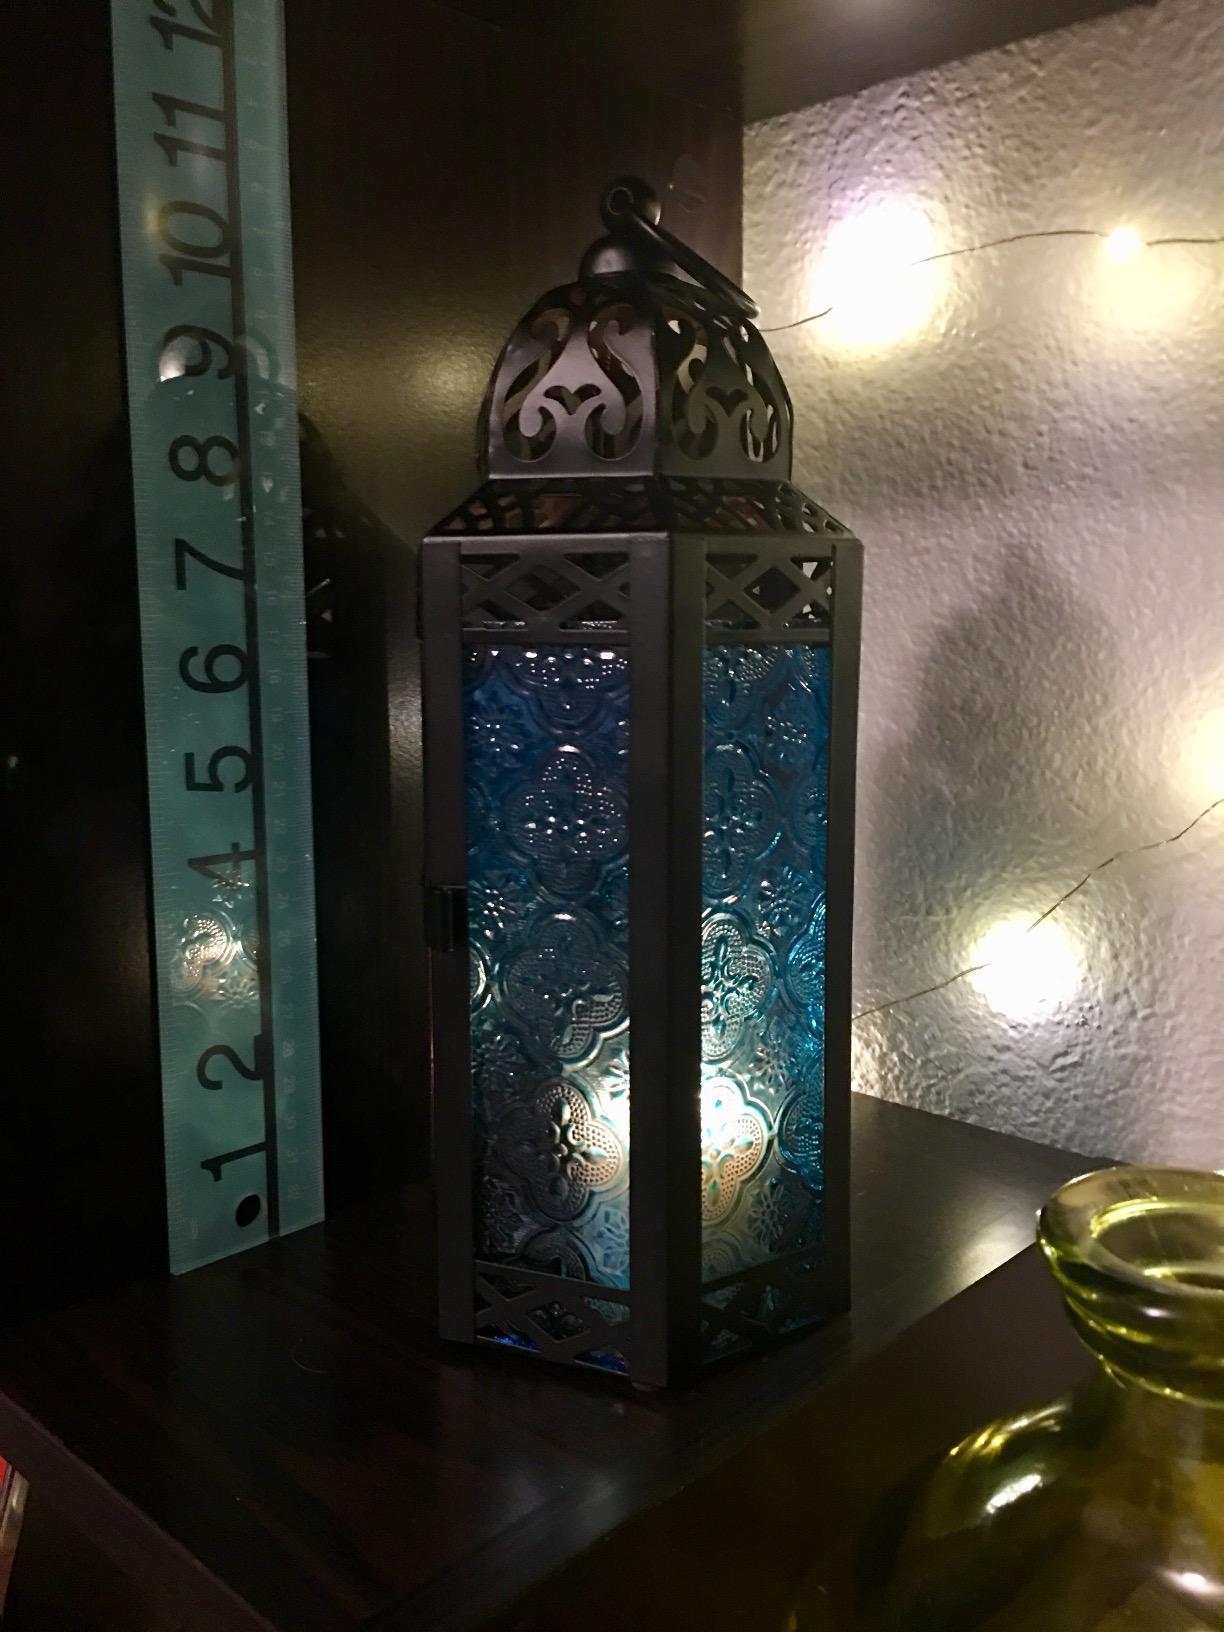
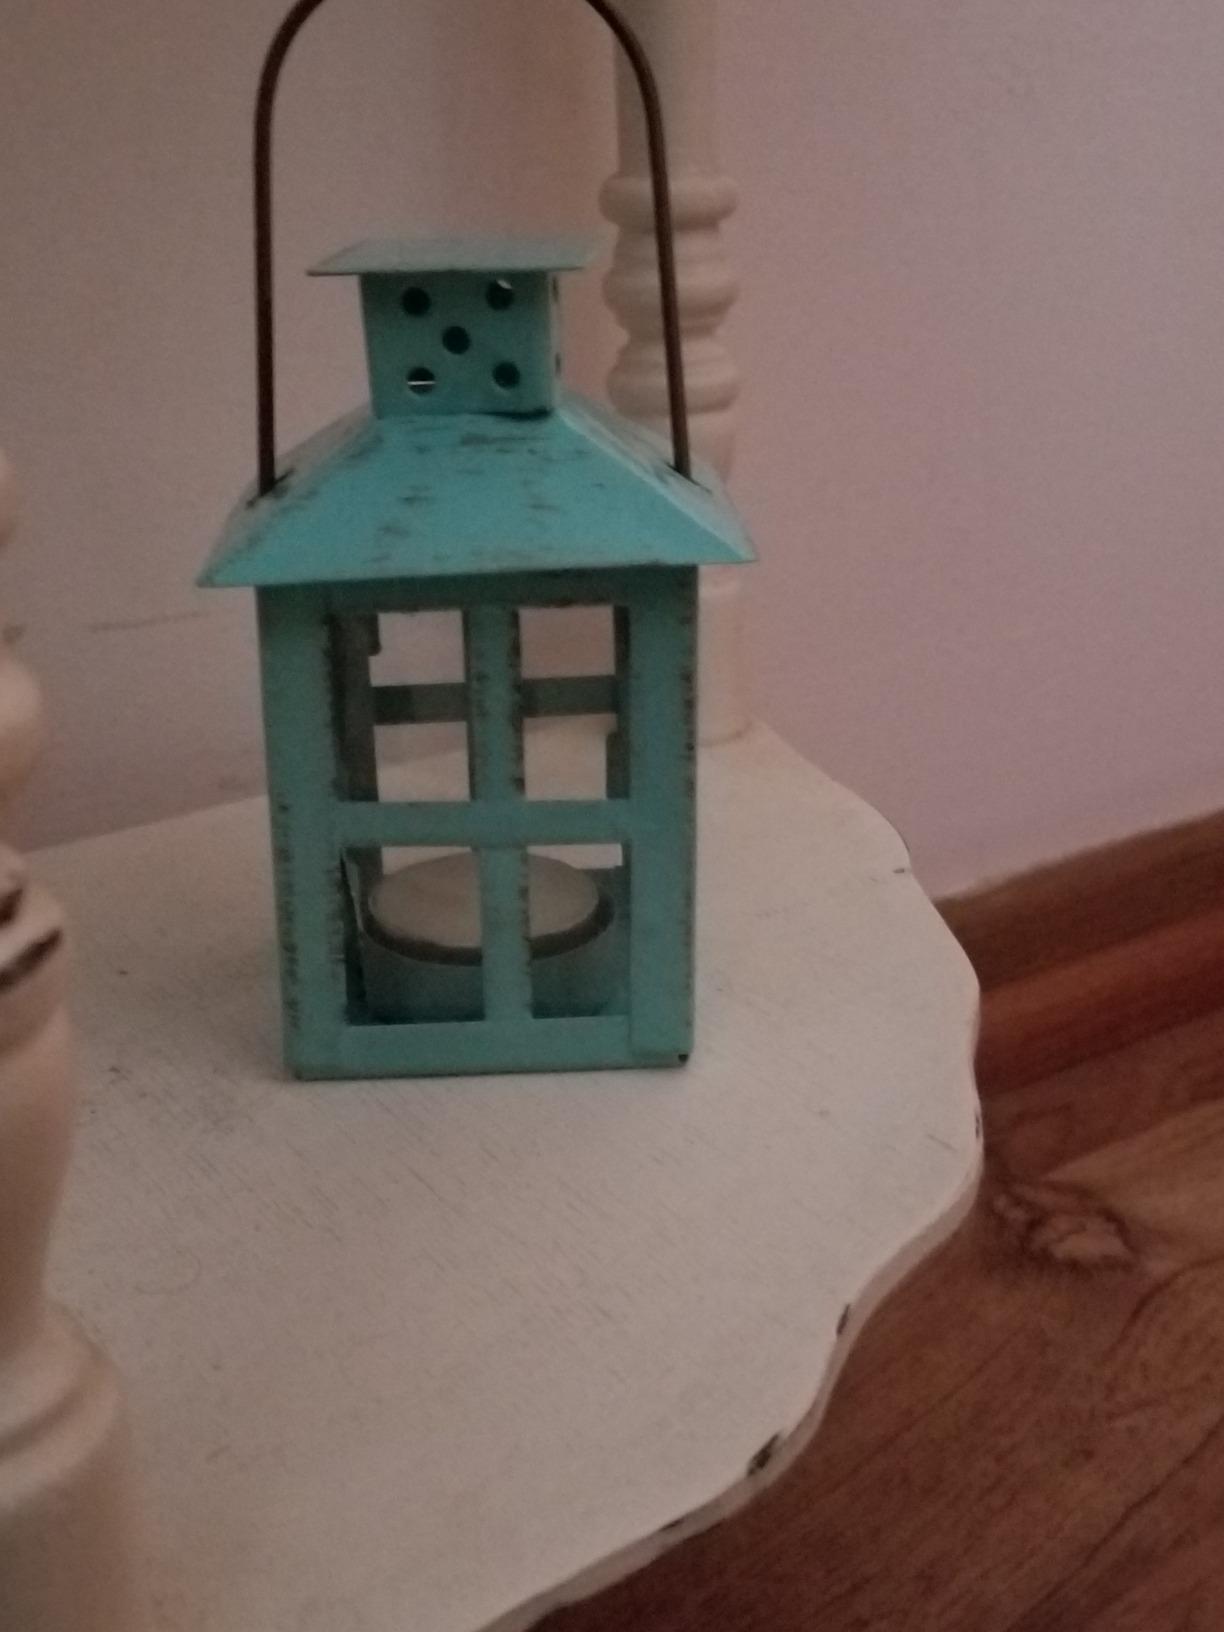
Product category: lantern
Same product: no